Helena Swanwick

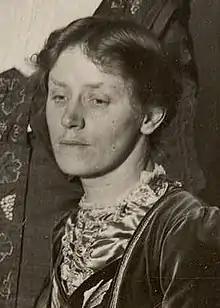
Helena Swanwick, taken at a debate between suffragists and anti-suffragists in October 1909

Helena Maria Lucy Swanwick CH (30 January 1864 – 16 November 1939) was a Bavarian-born British suffragist, pacifist, internationalist and writer. Her autobiography, "I Have Been Young" (1935), gives an account of the non-militant women's suffrage campaign in the UK and of anti-war campaigning during the First World War, together with philosophical discussions of non-violence.